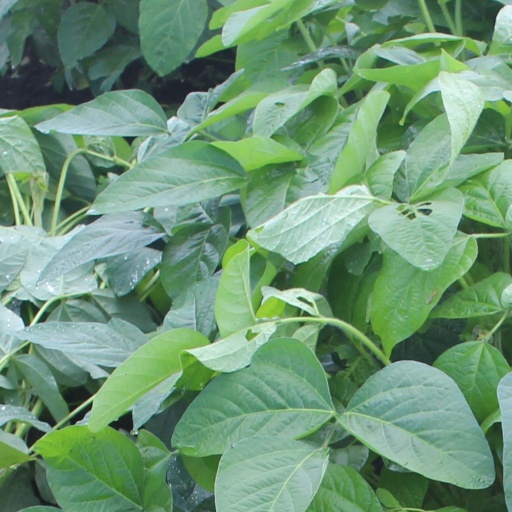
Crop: soybean